Hampstead Bypass (North Carolina)

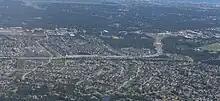
Aerial of the construction on the Military Cutoff Road extension in Murraysville, July 2023

Construction on the extension of Military Cutoff Road began in late 2017 starting with the interchanges at Market Street and NC 140.